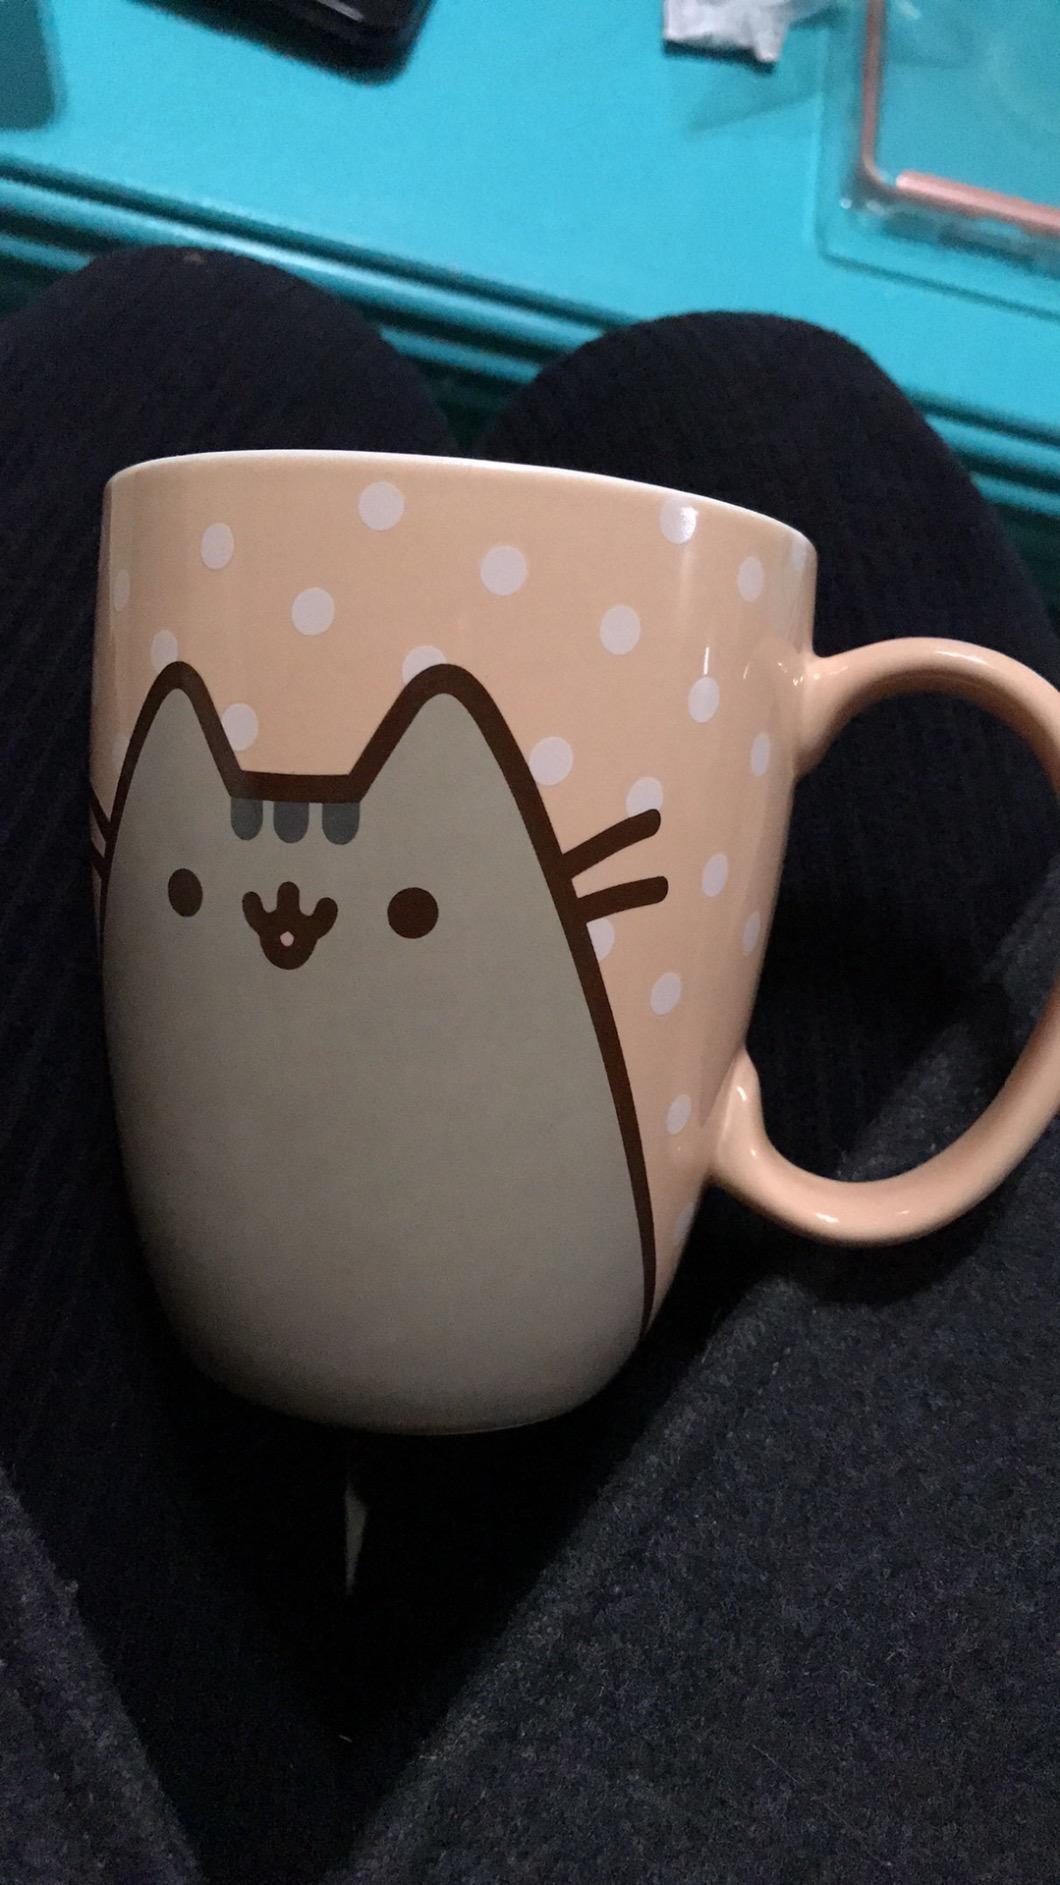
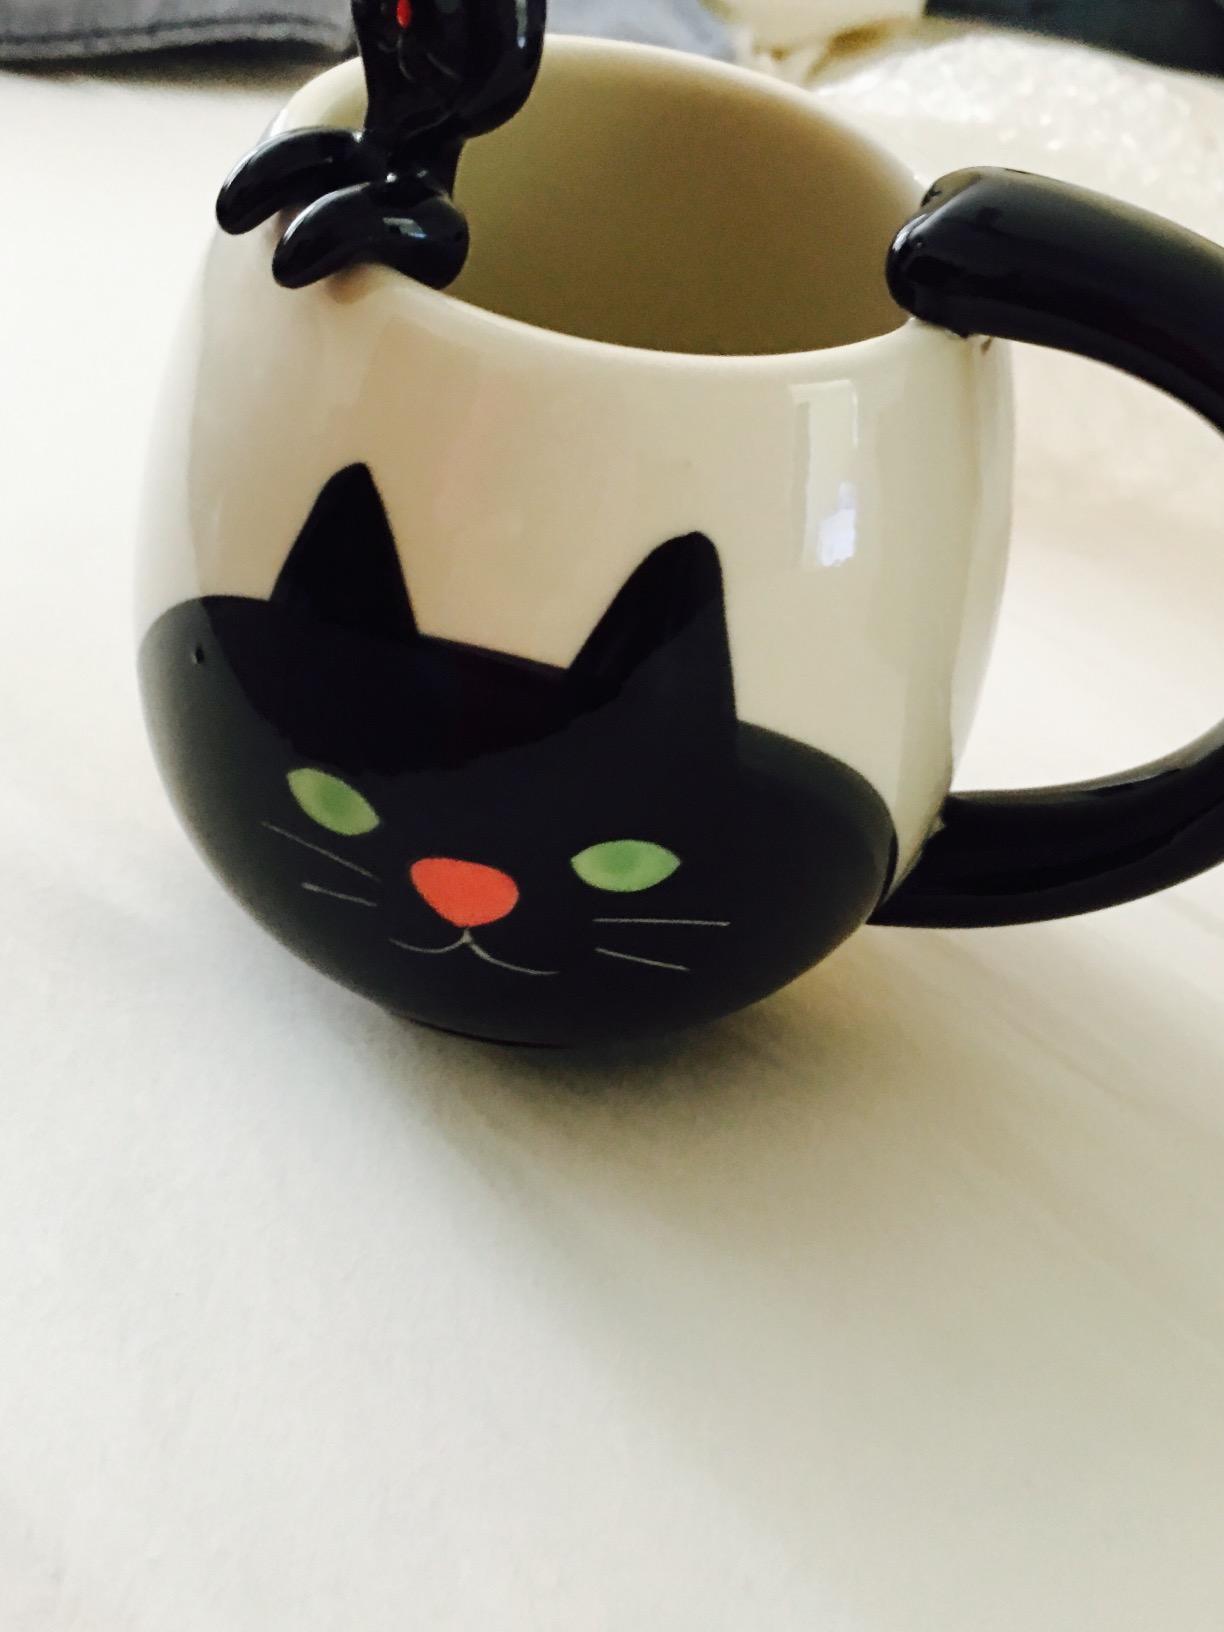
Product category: items_mug
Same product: no